Rønvik Church

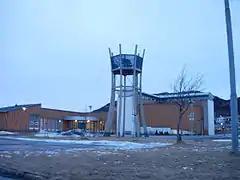
View of the church

Rønvik Church is a parish church of the Church of Norway in Bodø Municipality in Nordland county, Norway. It is located in the northern part of the town of Bodø. It is one of two churches for the "Kjerringøy og Rønvik" parish which is part of the Bodø domprosti (deanery) in the Diocese of Sør-Hålogaland. The orange/tan church was built out of brick and concrete in a circular style in 1997 using plans drawn up by the architect Reidar Berg. The church seats about 500 people. The building was consecrated on 30 November 1997.